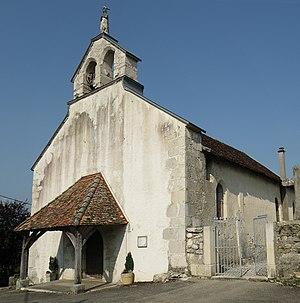
Nattages, comm. du département de l’Ain (région Rhône-Alpes, France), sur la rive droite (occidentale) du Rhône. Église paroissiale Saint-Pierre. Façade occidentale.